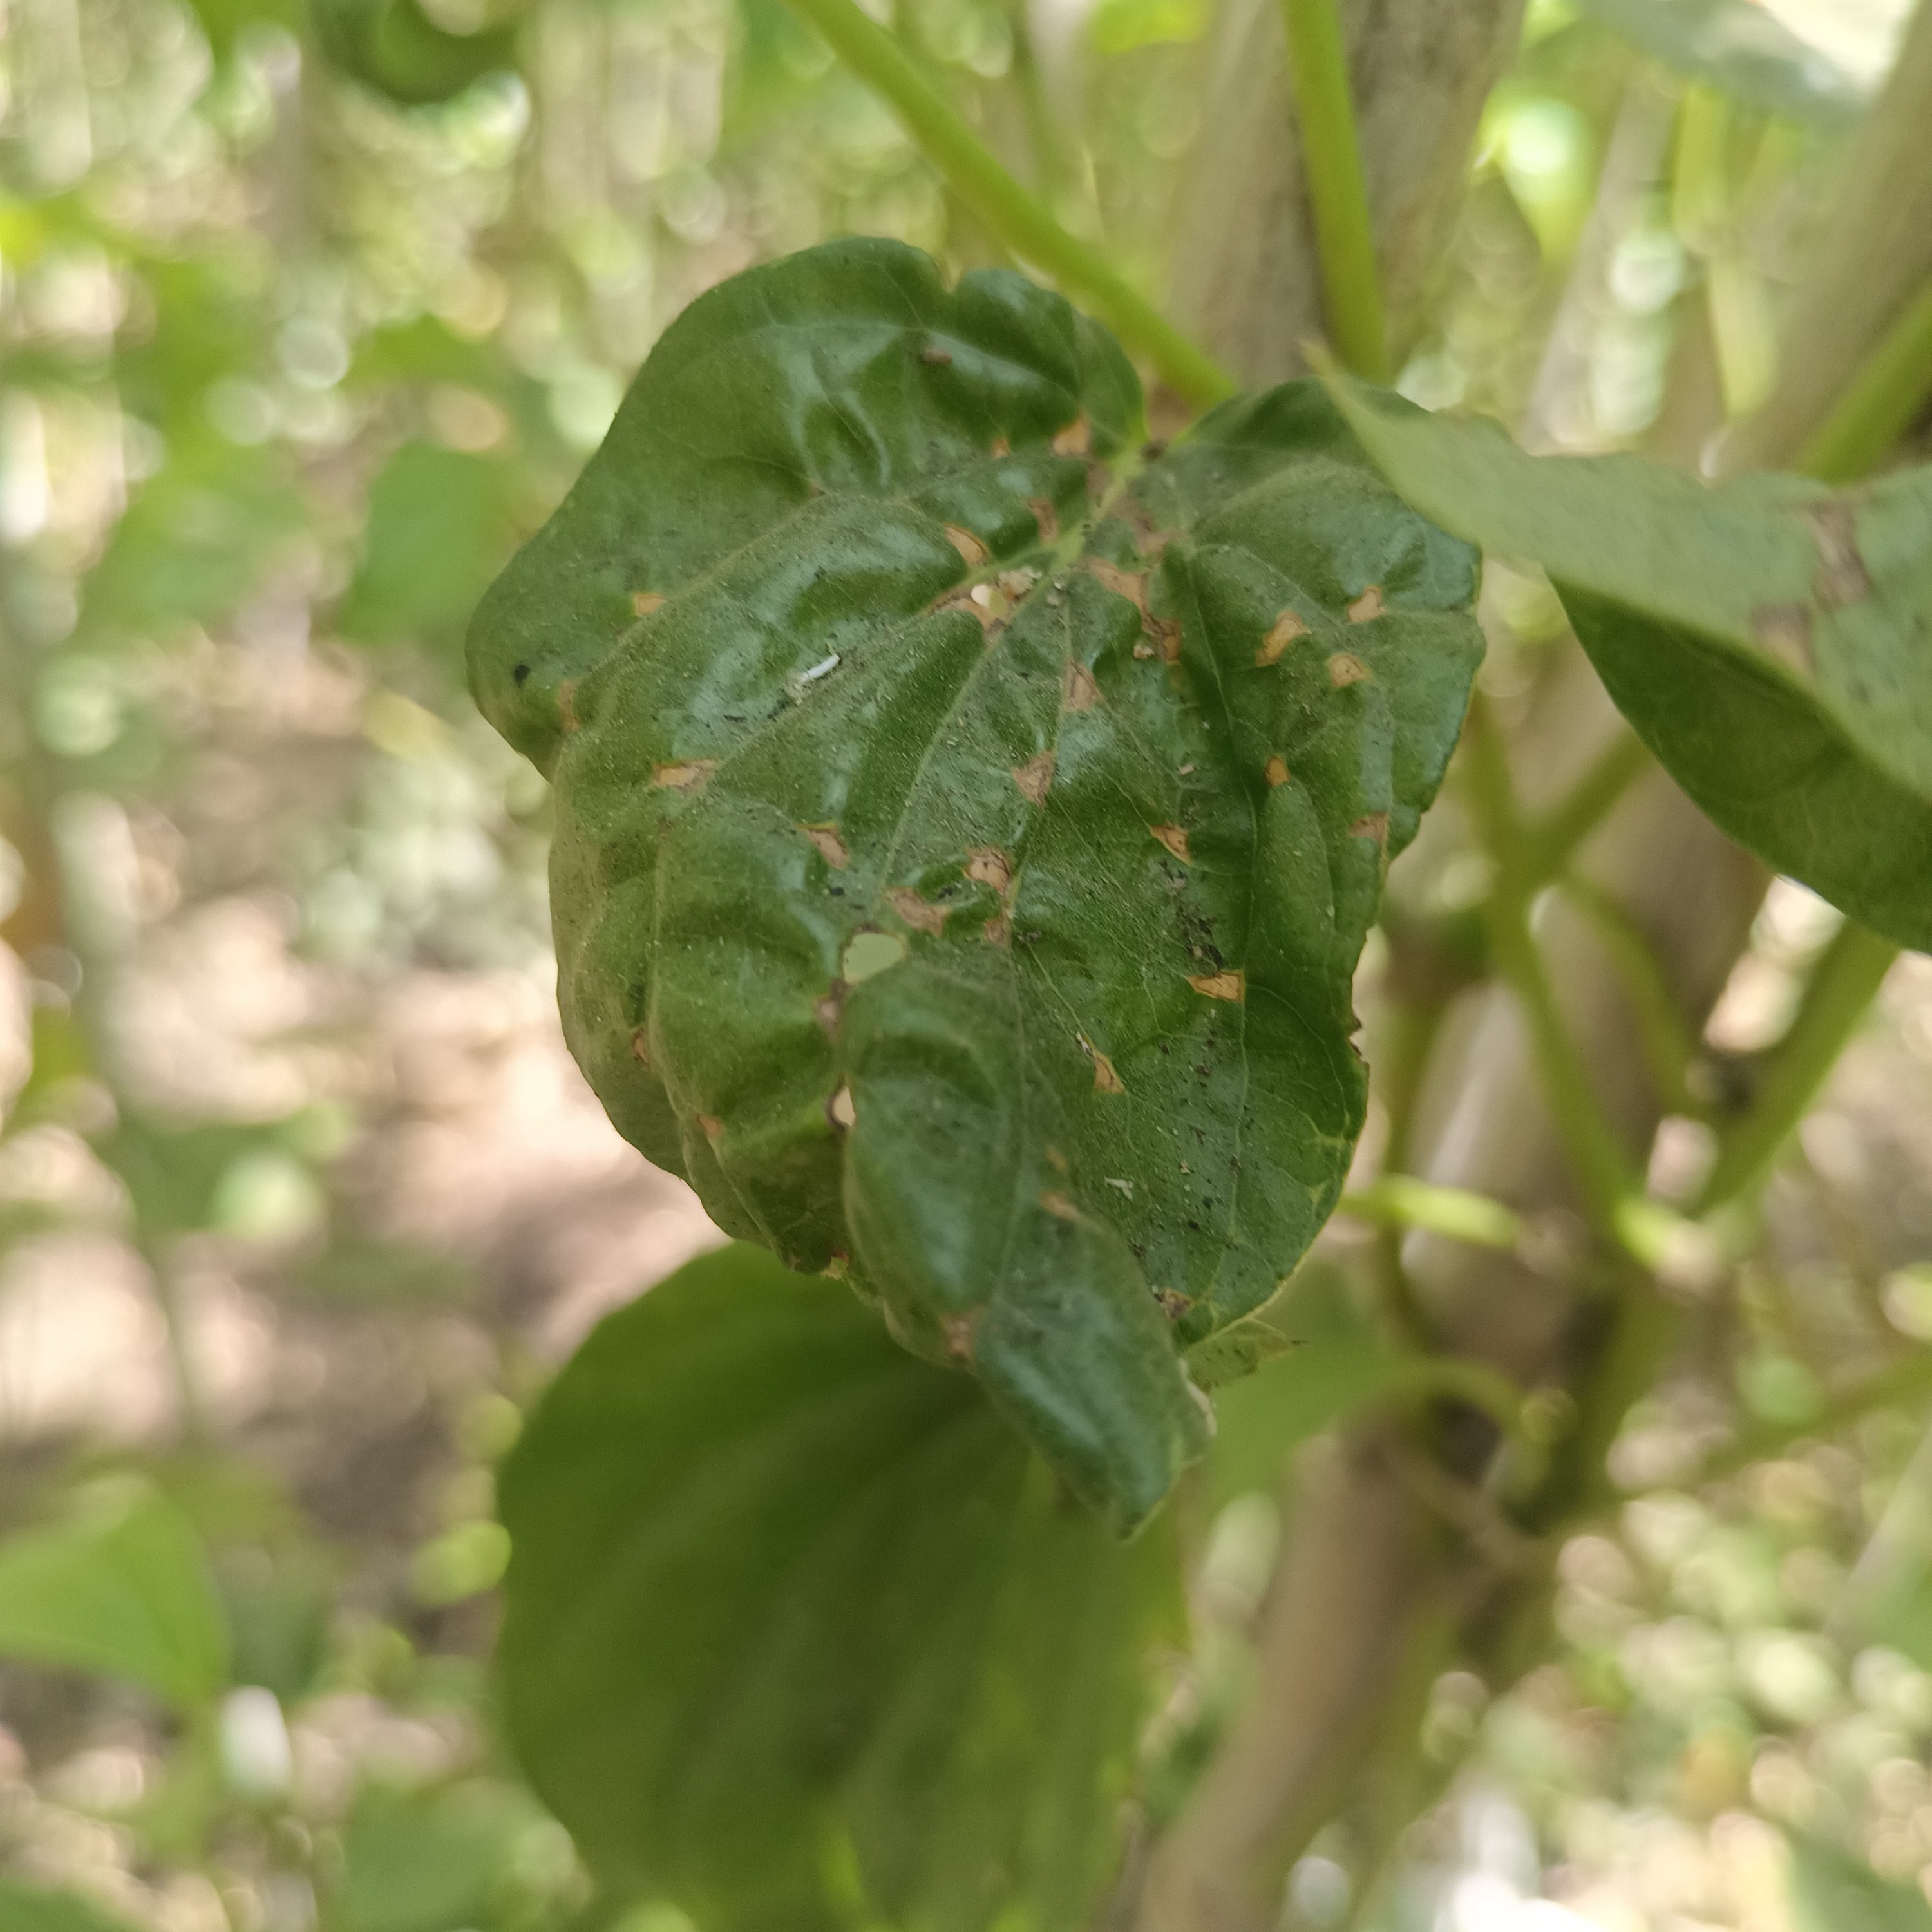
Label: Diseased